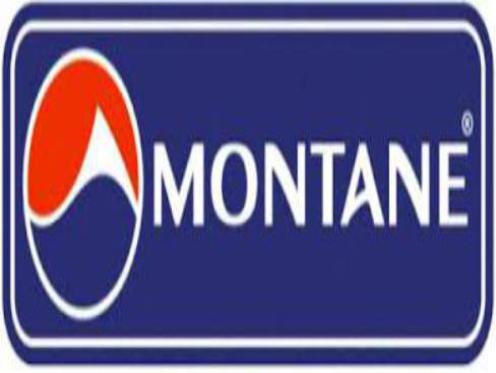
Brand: montane
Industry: Clothes